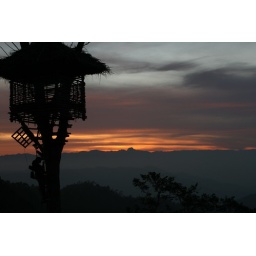
Nilambur Forest in the background.Silhouette of Joshua climbing the tree house in the foreground.